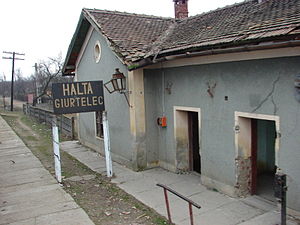
Giurtelecu Șimleului
Giurtelecu Șimleului er beliggende i den nordvestlige del af Transsylvanien, Rumænien. Ifølge officielle skøn fra 2002 har Giurtelecu Șimleului en population på 1.055.